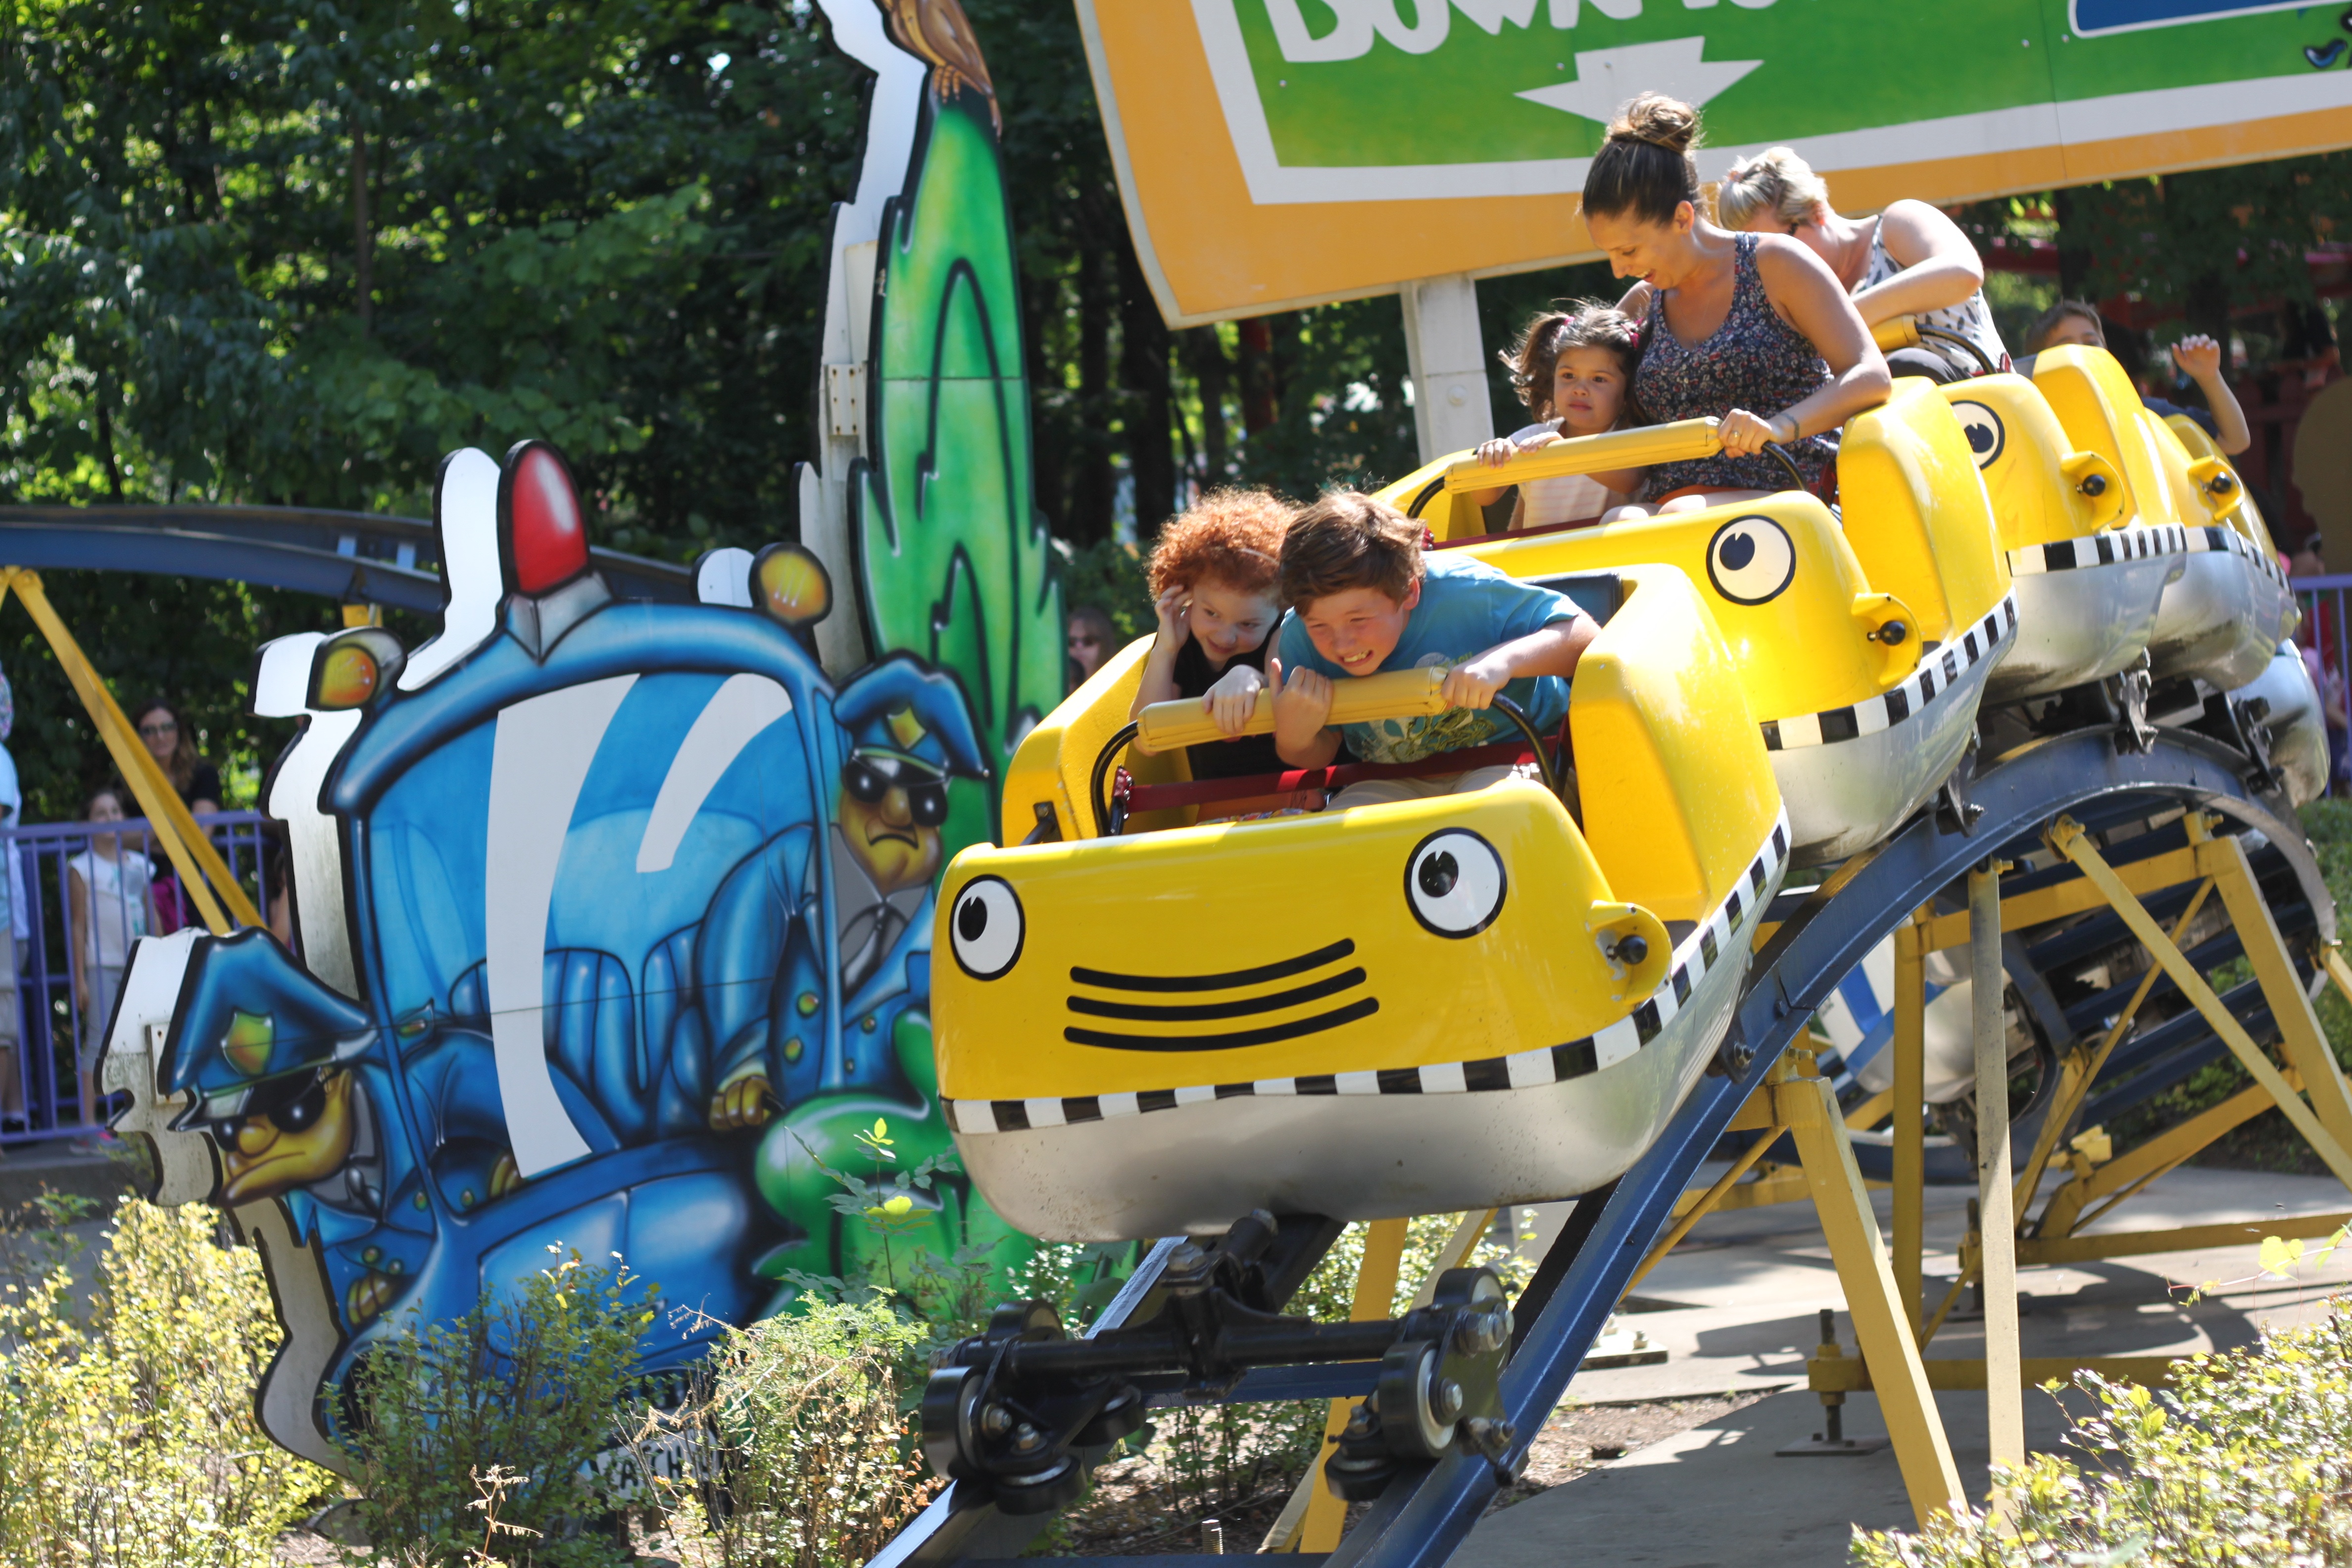
recreation, vehicle, amusement park, park, ride, roller coaster, festival, playground, water park, amusement, fair, amusement ride, outdoor recreation, nonbuilding structure, outdoor play equipment